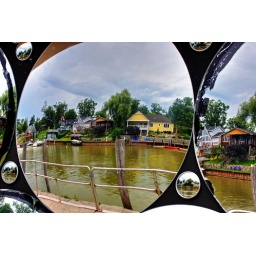
houses reflected in a mirror at Grand Bend